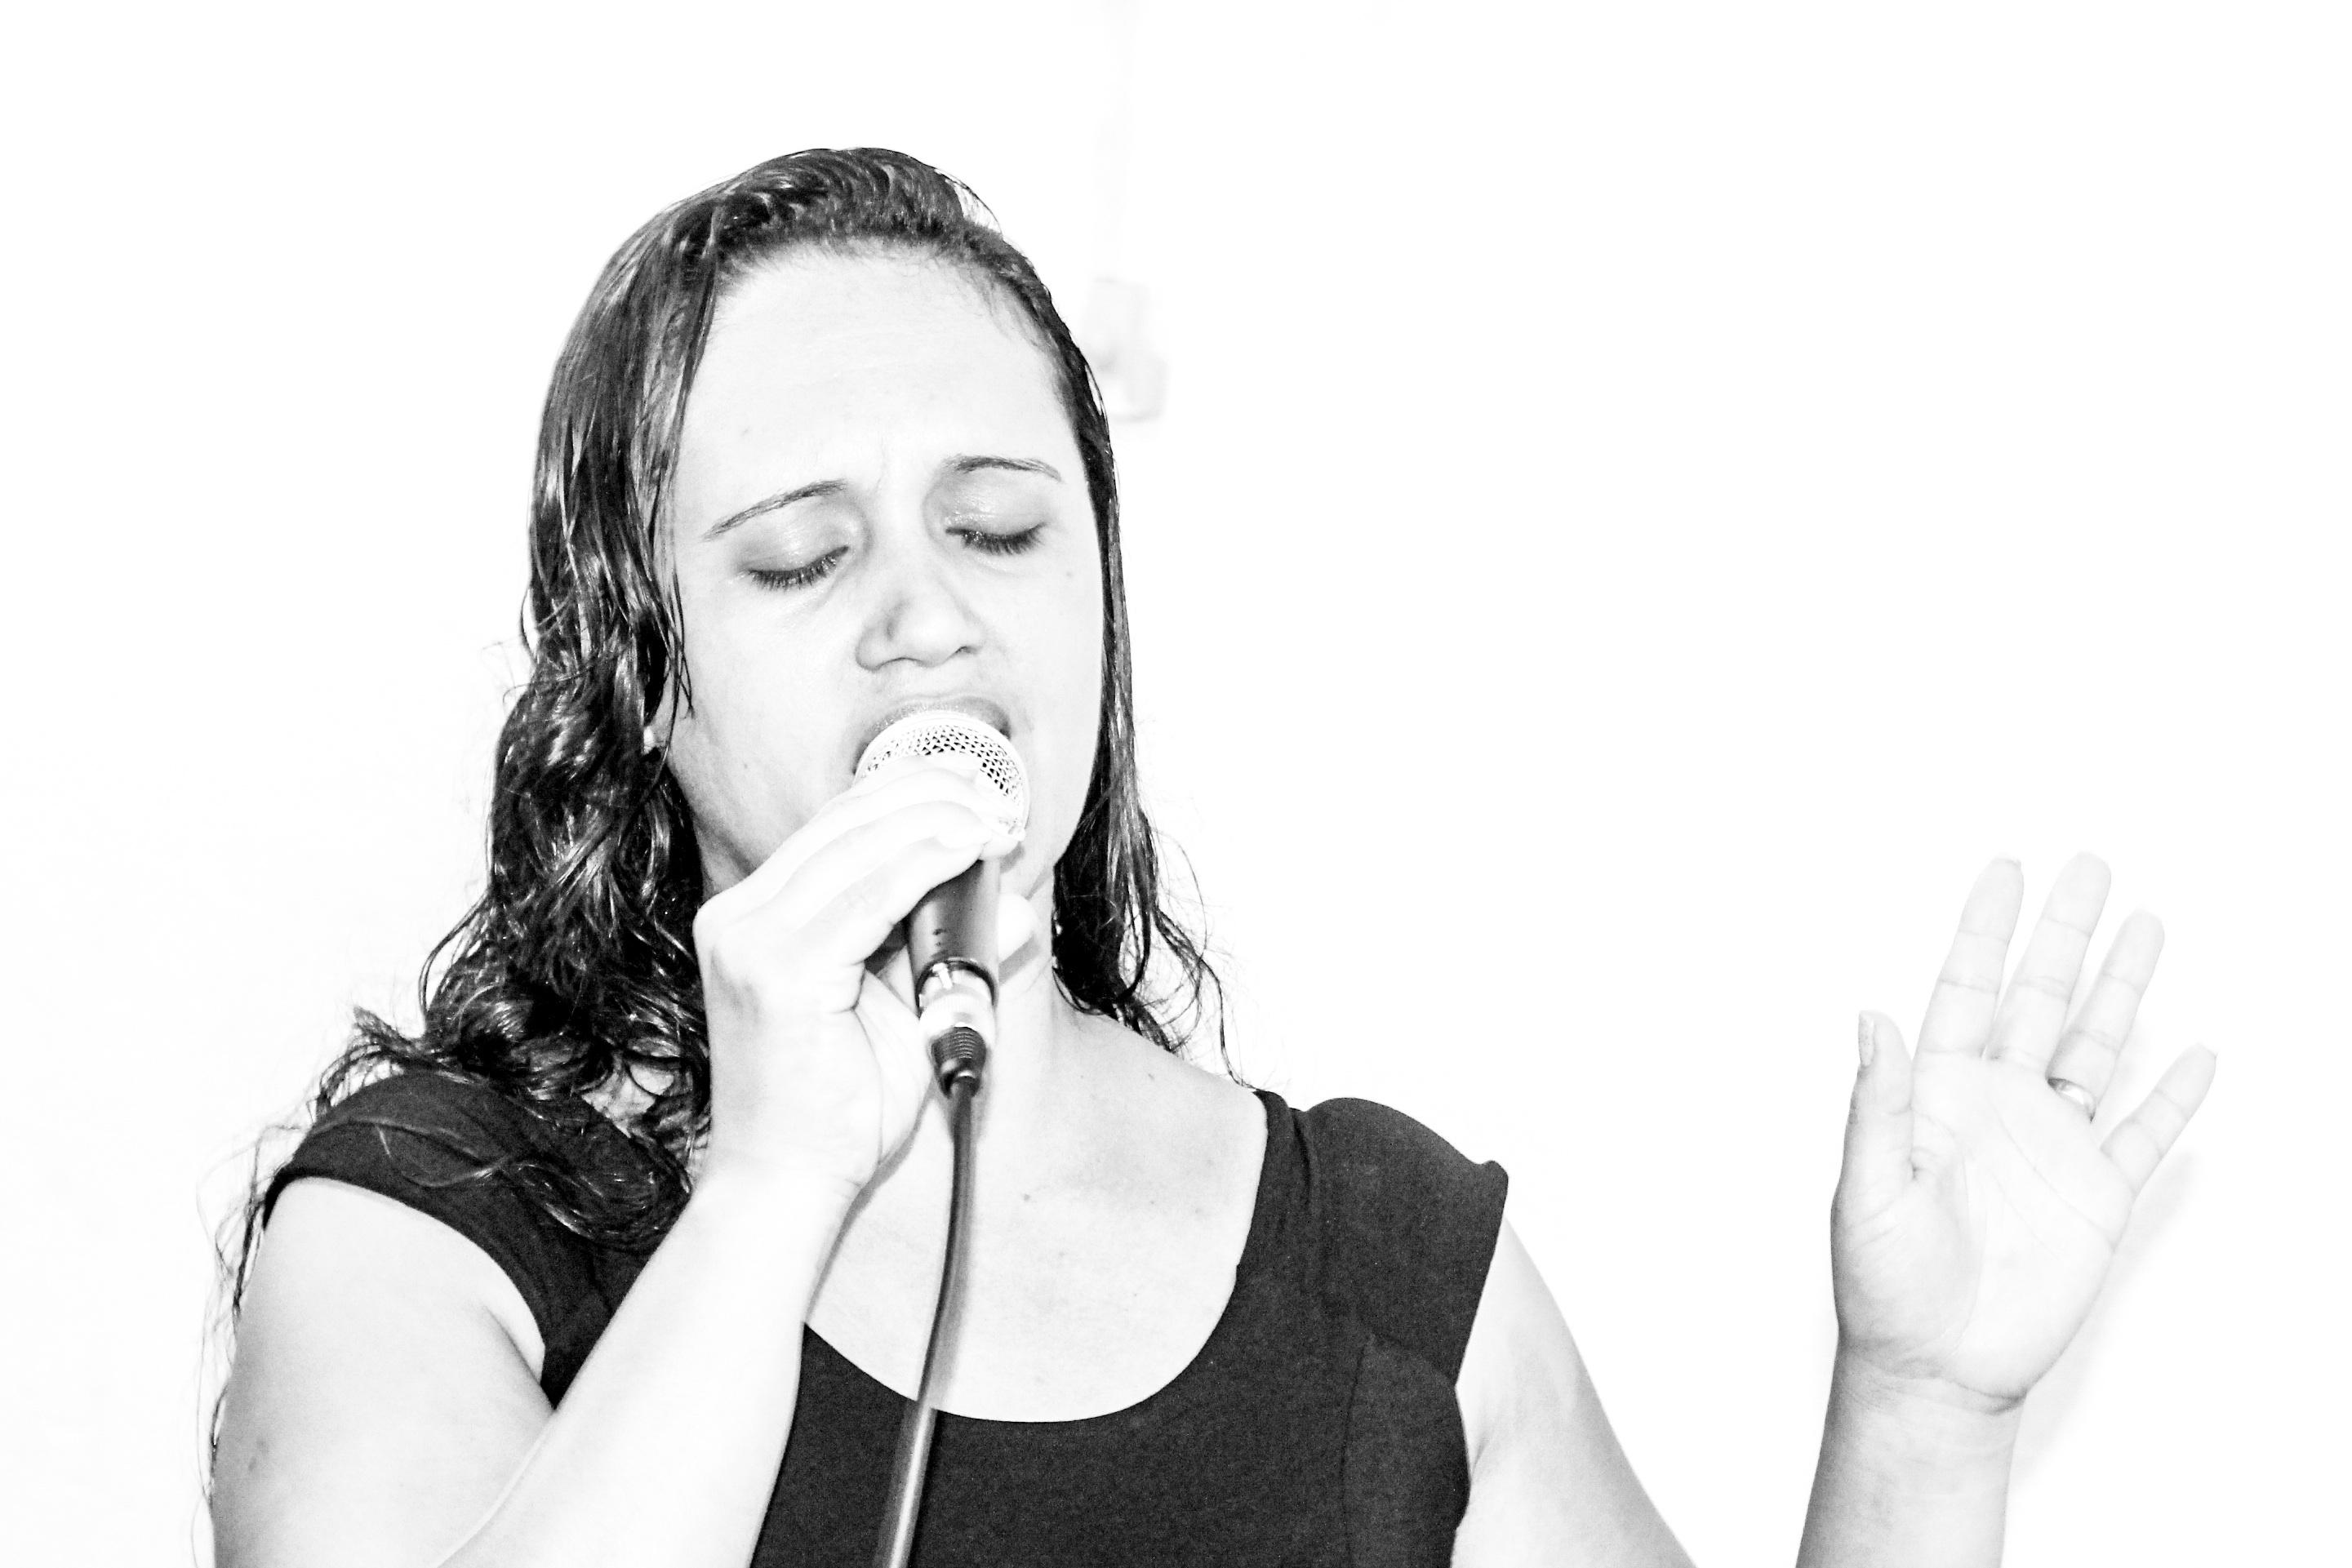
hand, person, black and white, photography, singer, finger, monochrome, singing, thumb, sense, monochrome photography, human action, worshiping